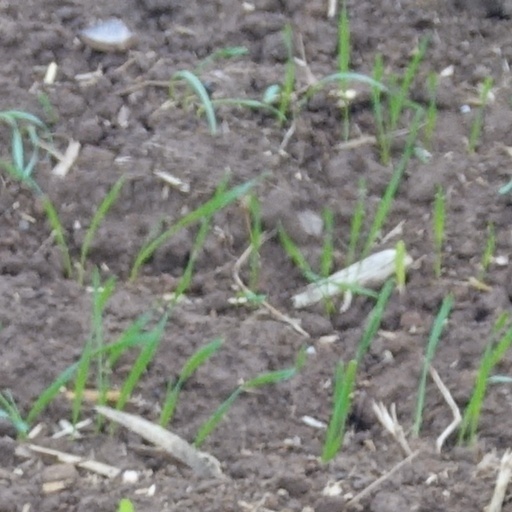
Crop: wheat